Karen Cries on the Bus

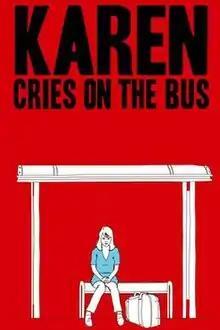
Poster

Karen Cries on the Bus is a 2011 Colombian drama film written and directed by Gabriel Rojas Vera. It premiered at the Berlin International Film Festival on 16 February 2011.